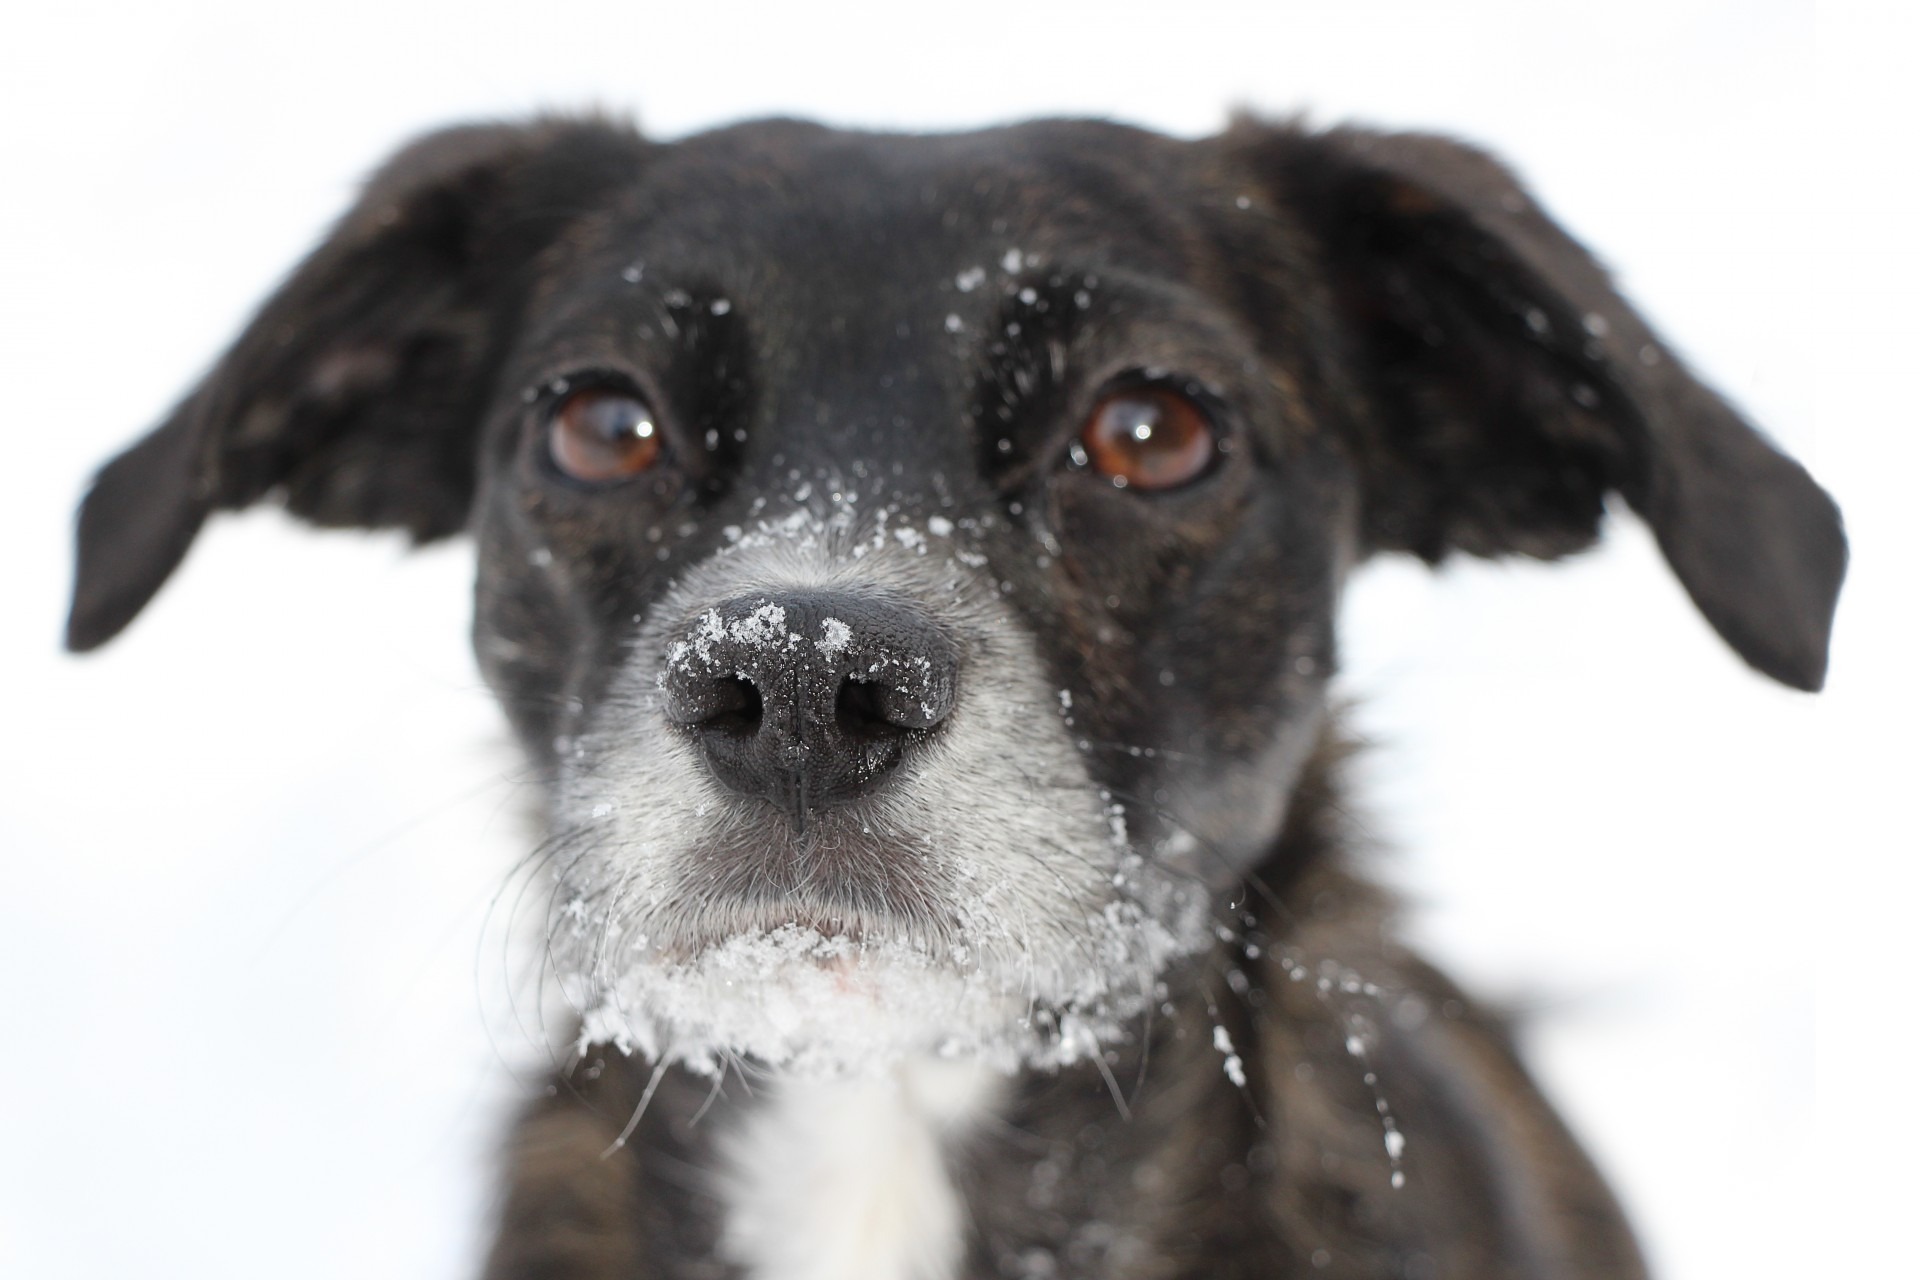
snow, play, puppy, dog, animal, cute, canine, pet, portrait, mammal, black, hound, close up, face, nose, furry, vertebrate, dog breed, patterdale terrier, street dog, dog like mammal, dog crossbreeds